Russian nihilist movement

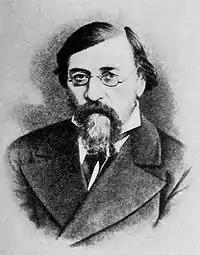
Nikolay Chernyshevsky, utopian socialist, a major intellectual force behind nihilism

Often considered the first of the , Nikolay Chernyshevsky became an admirer of Feuerbach, Herzen, and Belinsky towards the end of the 1840s. It was at this time that he drew towards socialist materialism and was in close contact with members of the Petrashevsky Circle.